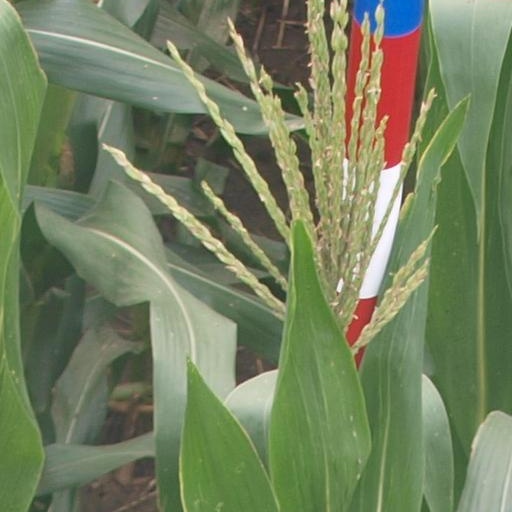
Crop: maize; corn